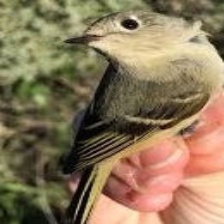
Species: RUBY CROWNED KINGLET
Scientific name: REGULUS CALENDULA